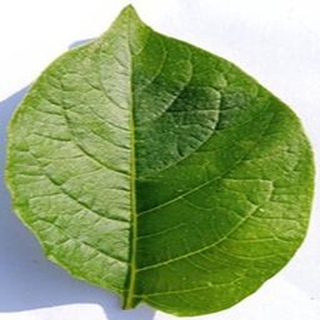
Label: healthy_potato